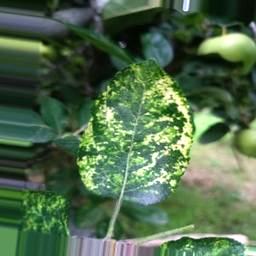
Label: Apple_Mosaic